Belushi (film)

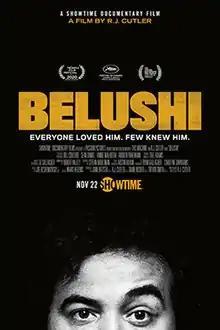
Poster

Belushi is a 2020 American documentary film about John Belushi, a comedian, actor, and singer. The film is directed, written, and produced by R. J. Cutler, based on interviews conducted for the book "" by Tanner Colby.